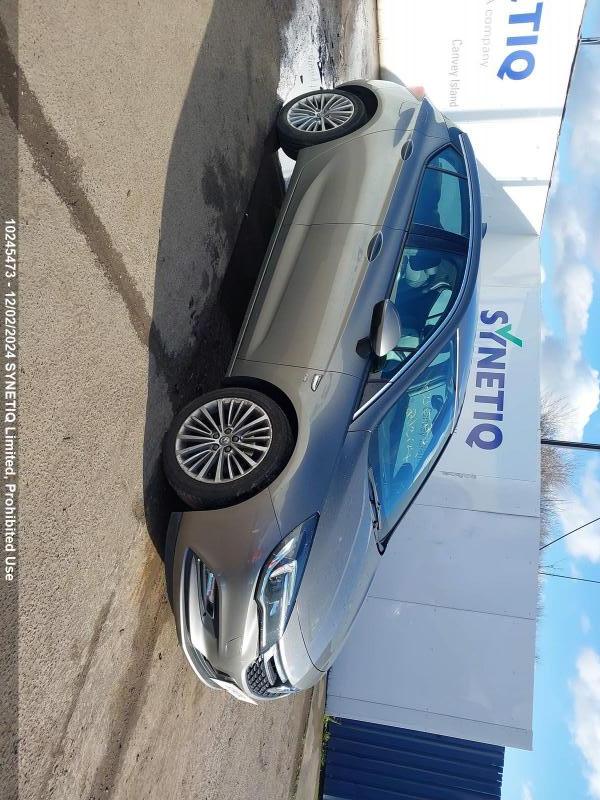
Aucun dommage détecté.
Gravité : aucun